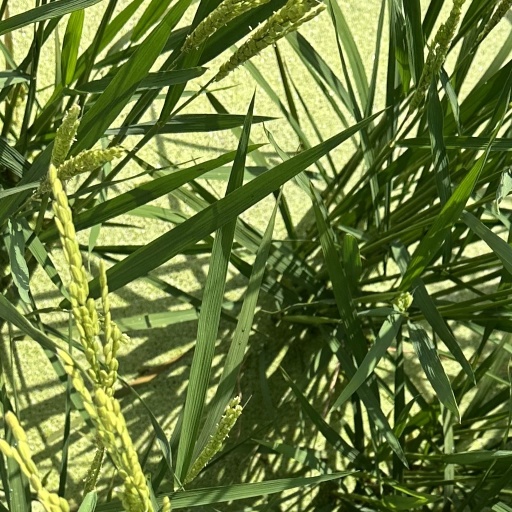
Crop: rice